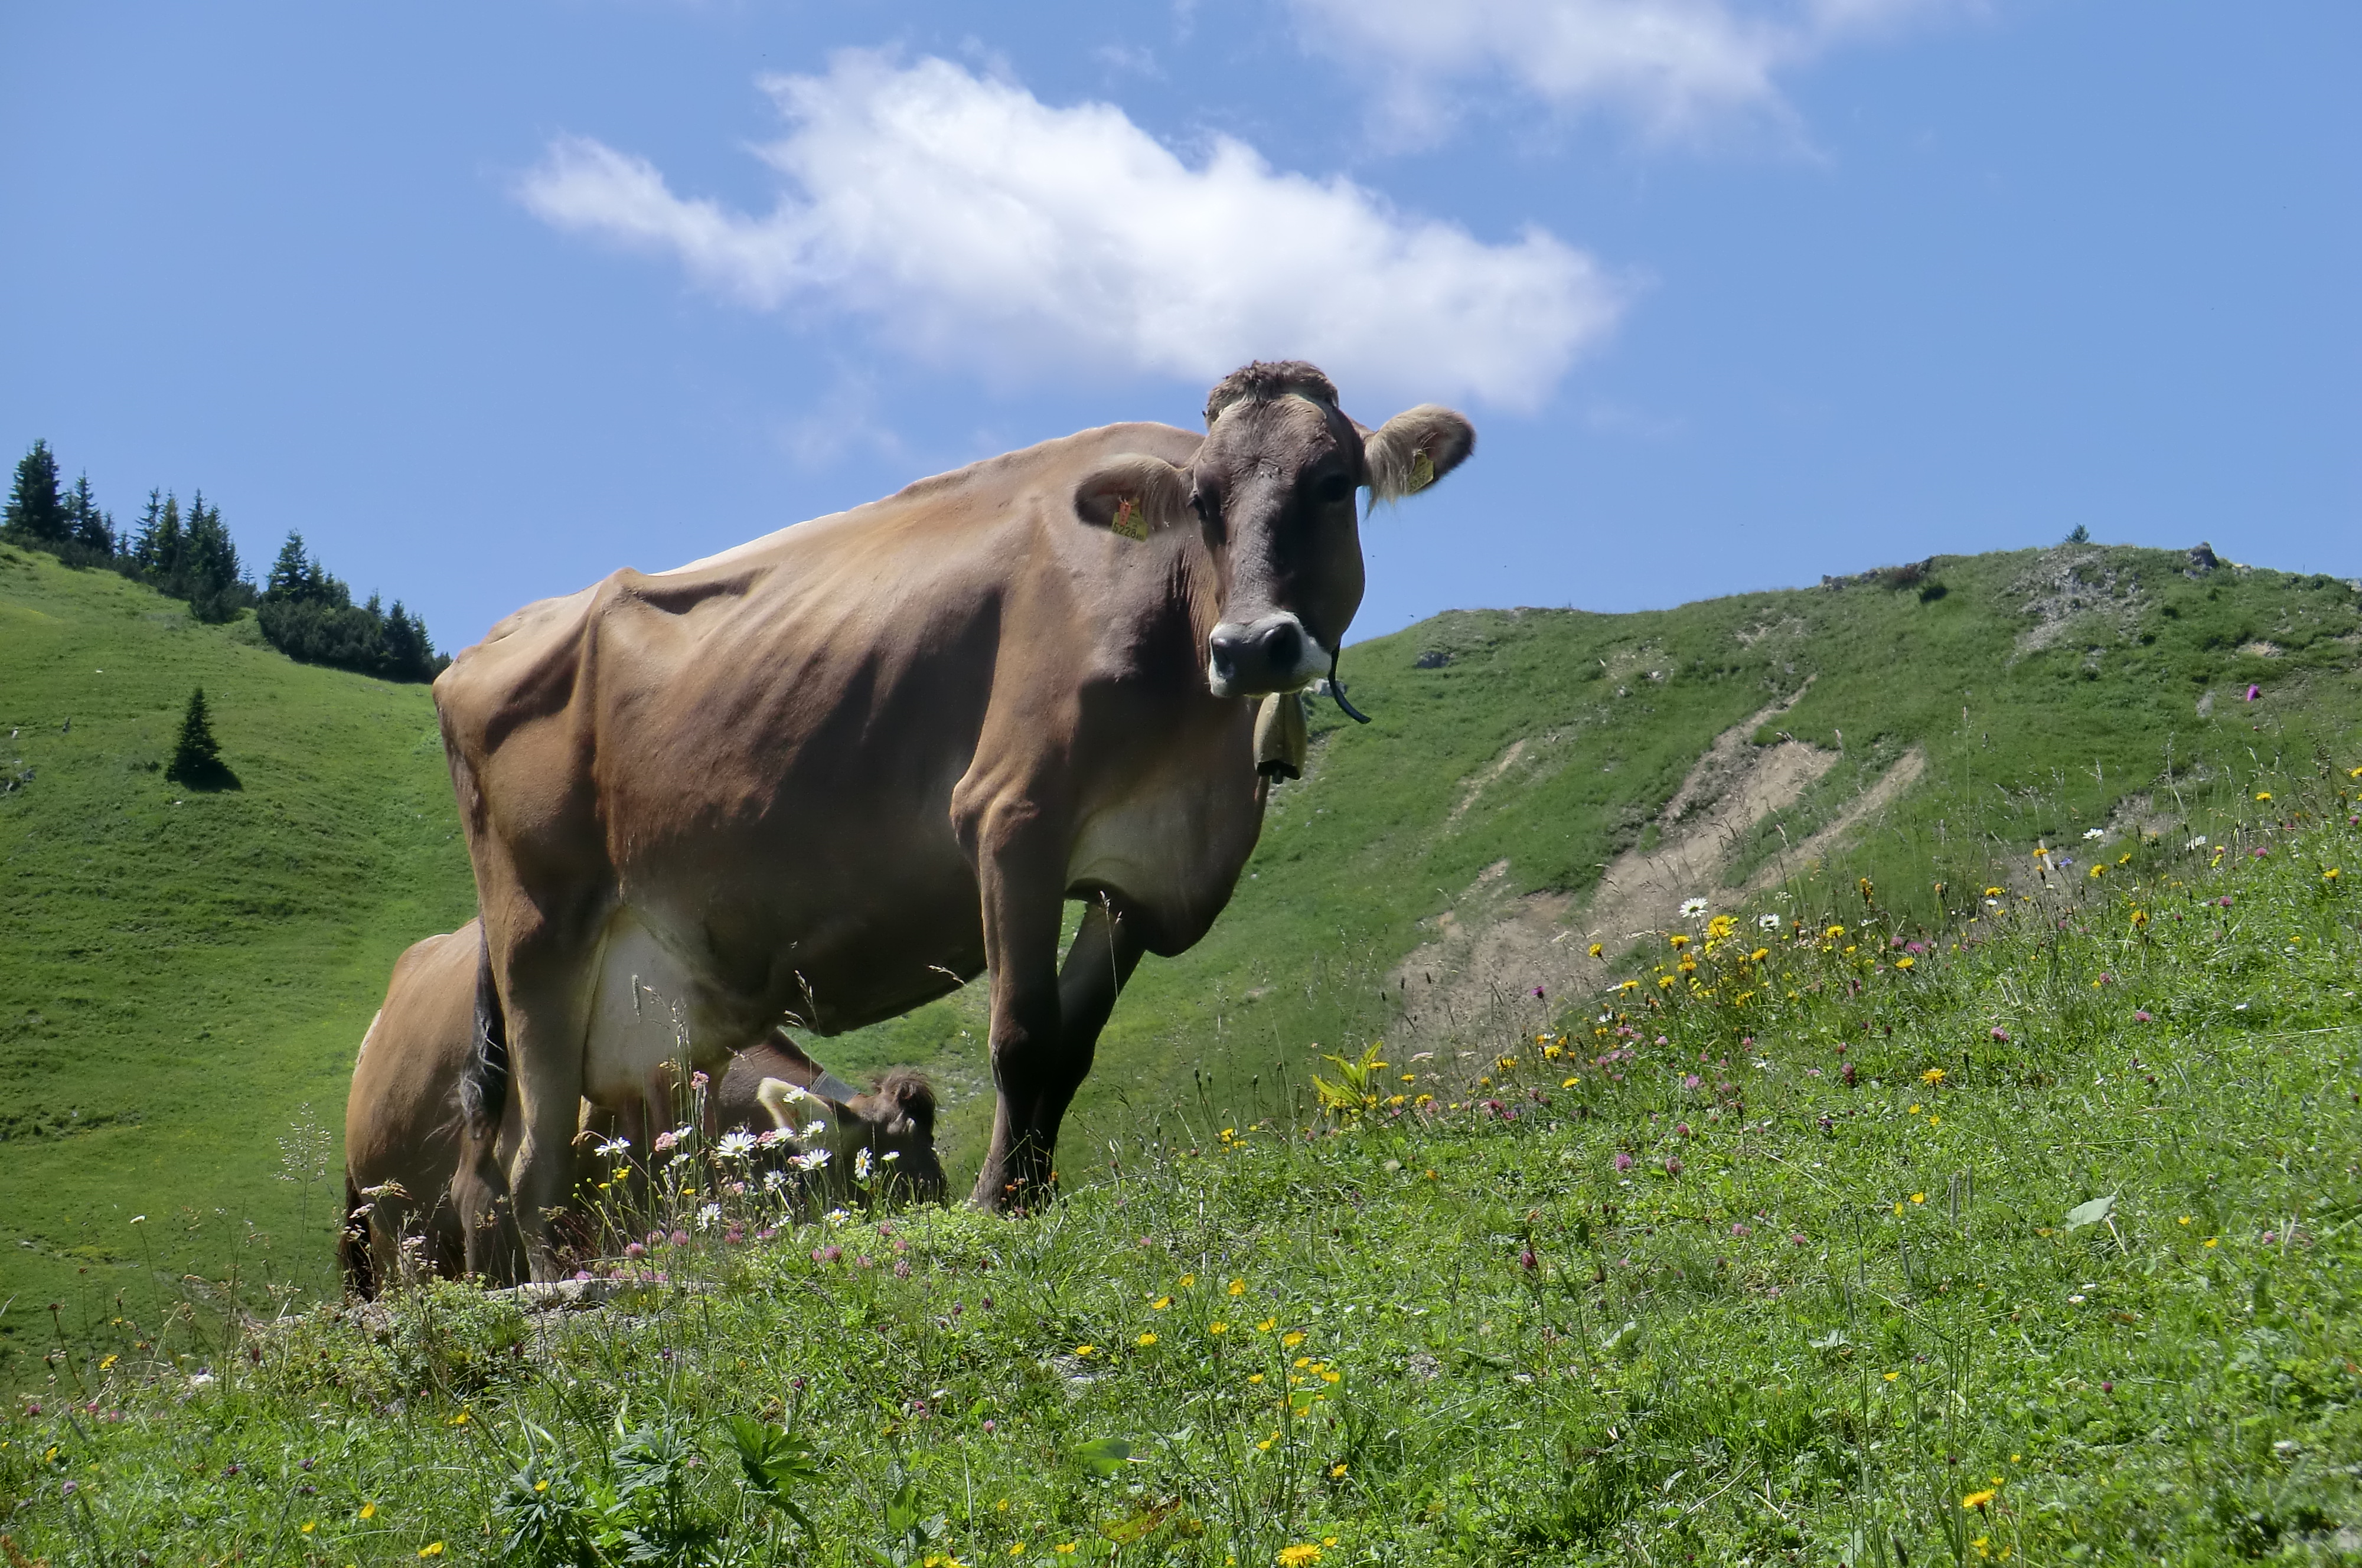
austria, holiday, cow, mountains, pasture, grassland, cattle like mammal, grazing, mountainous landforms, highland, ecosystem, sky, grass, dairy cow, fauna, meadow, field, mountain, hill, rural area, cow goat family, herd, plant, tree, ecoregion, steppe, livestock, national park, fodder, wildlife, farm, prairie, landscape, agriculture, plant community